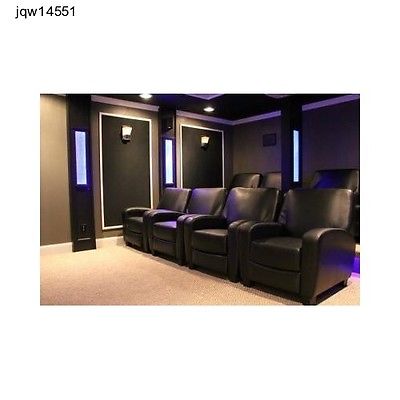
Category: chair